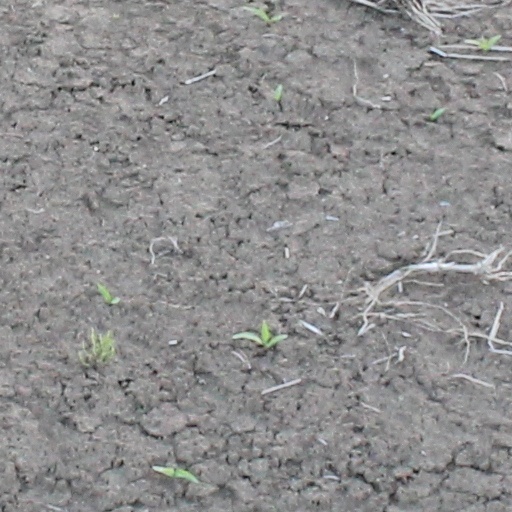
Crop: wheat